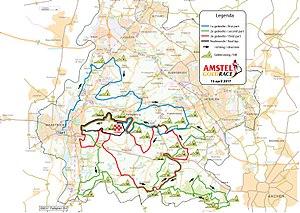
Parcours Amstel Gold Race 2017 avec nouveau final
La 52ᵉ édition de l'Amstel Gold Race a lieu le 16 avril 2017. Elle fait partie du calendrier UCI World Tour 2017 en catégorie 1.UWT.